State Route 99 tunnel

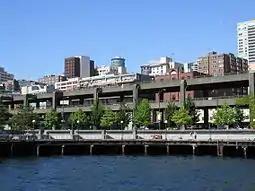
The Alaskan Way Viaduct seen from Elliott Bay in May 2007

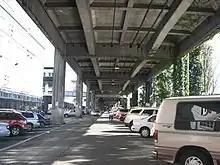
The view beneath the viaduct in August 2008; opponents of a new viaduct argued that the enlarged replacement would put more of the waterfront in shadow.

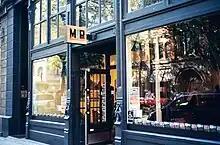
Milepost 31, the SR 99–Alaskan Way Viaduct Replacement project information center in Pioneer Square

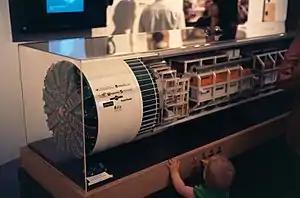
Front of a model of the tunnel boring machine at Milepost 31, the tunnel project information center

Several replacement proposals were developed. Many Seattle leaders, including then-Mayor Greg Nickels and state and city transportation officials, favored building a tunnel. Plans for a six-lane, "cut-and-cover" double-decker tunnel were developed. The tunnel was envisioned to solve not only the viaduct's traffic limitations and safety problems, but also to allow better uses for the waterfront real estate, including parks, housing, and retail developments. While future development of the Alaskan Way real estate corridor may provide tax revenue for the city, many state lawmakers objected to the cost of the proposed six-lane tunnel. One criticism compared the plan to Boston's Big Dig project, which was said to illustrate the schedule and budget challenges of a large cut-and-cover tunnel. Proponents responded that the Seattle proposal was significantly smaller in scale than the Big Dig.